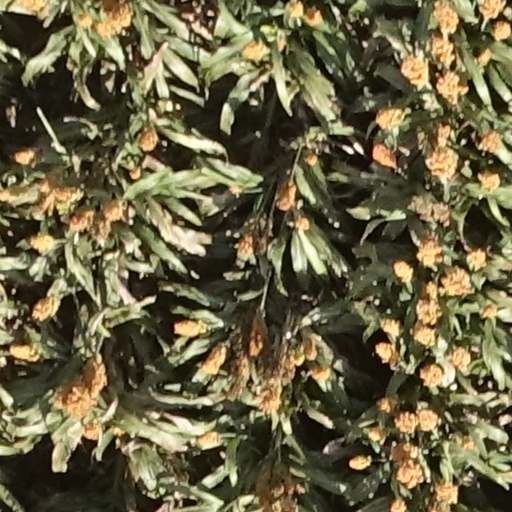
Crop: sorghum